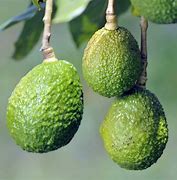
Label: Avocado